Vrijdagmarkt, Ghent

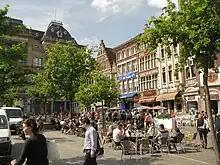
Terraces on the square during Summer

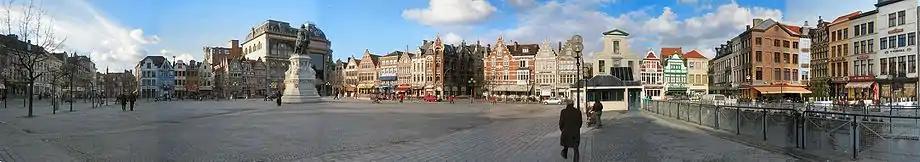
Panoramic view of the Vrijdagmarkt in 2006

The Vrijdagmarkt ("Friday Market") is a city square in the historic centre of Ghent, East Flanders, Belgium. It is named after the weekly tradition to stage a market every Friday morning. As one of the oldest squares in Ghent, it played an important role in the city's history.